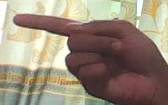
ASL sign: G